Answer in natural language. Considering the relative positions, where is Doorframe with respect to abstract painting in a black frame? Choose between the following options: right or left
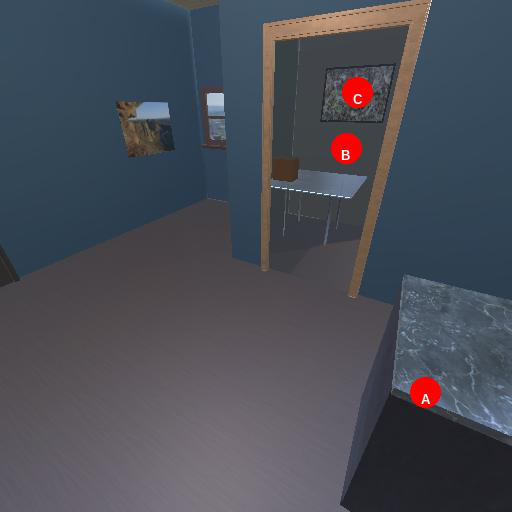
<answer>left</answer>